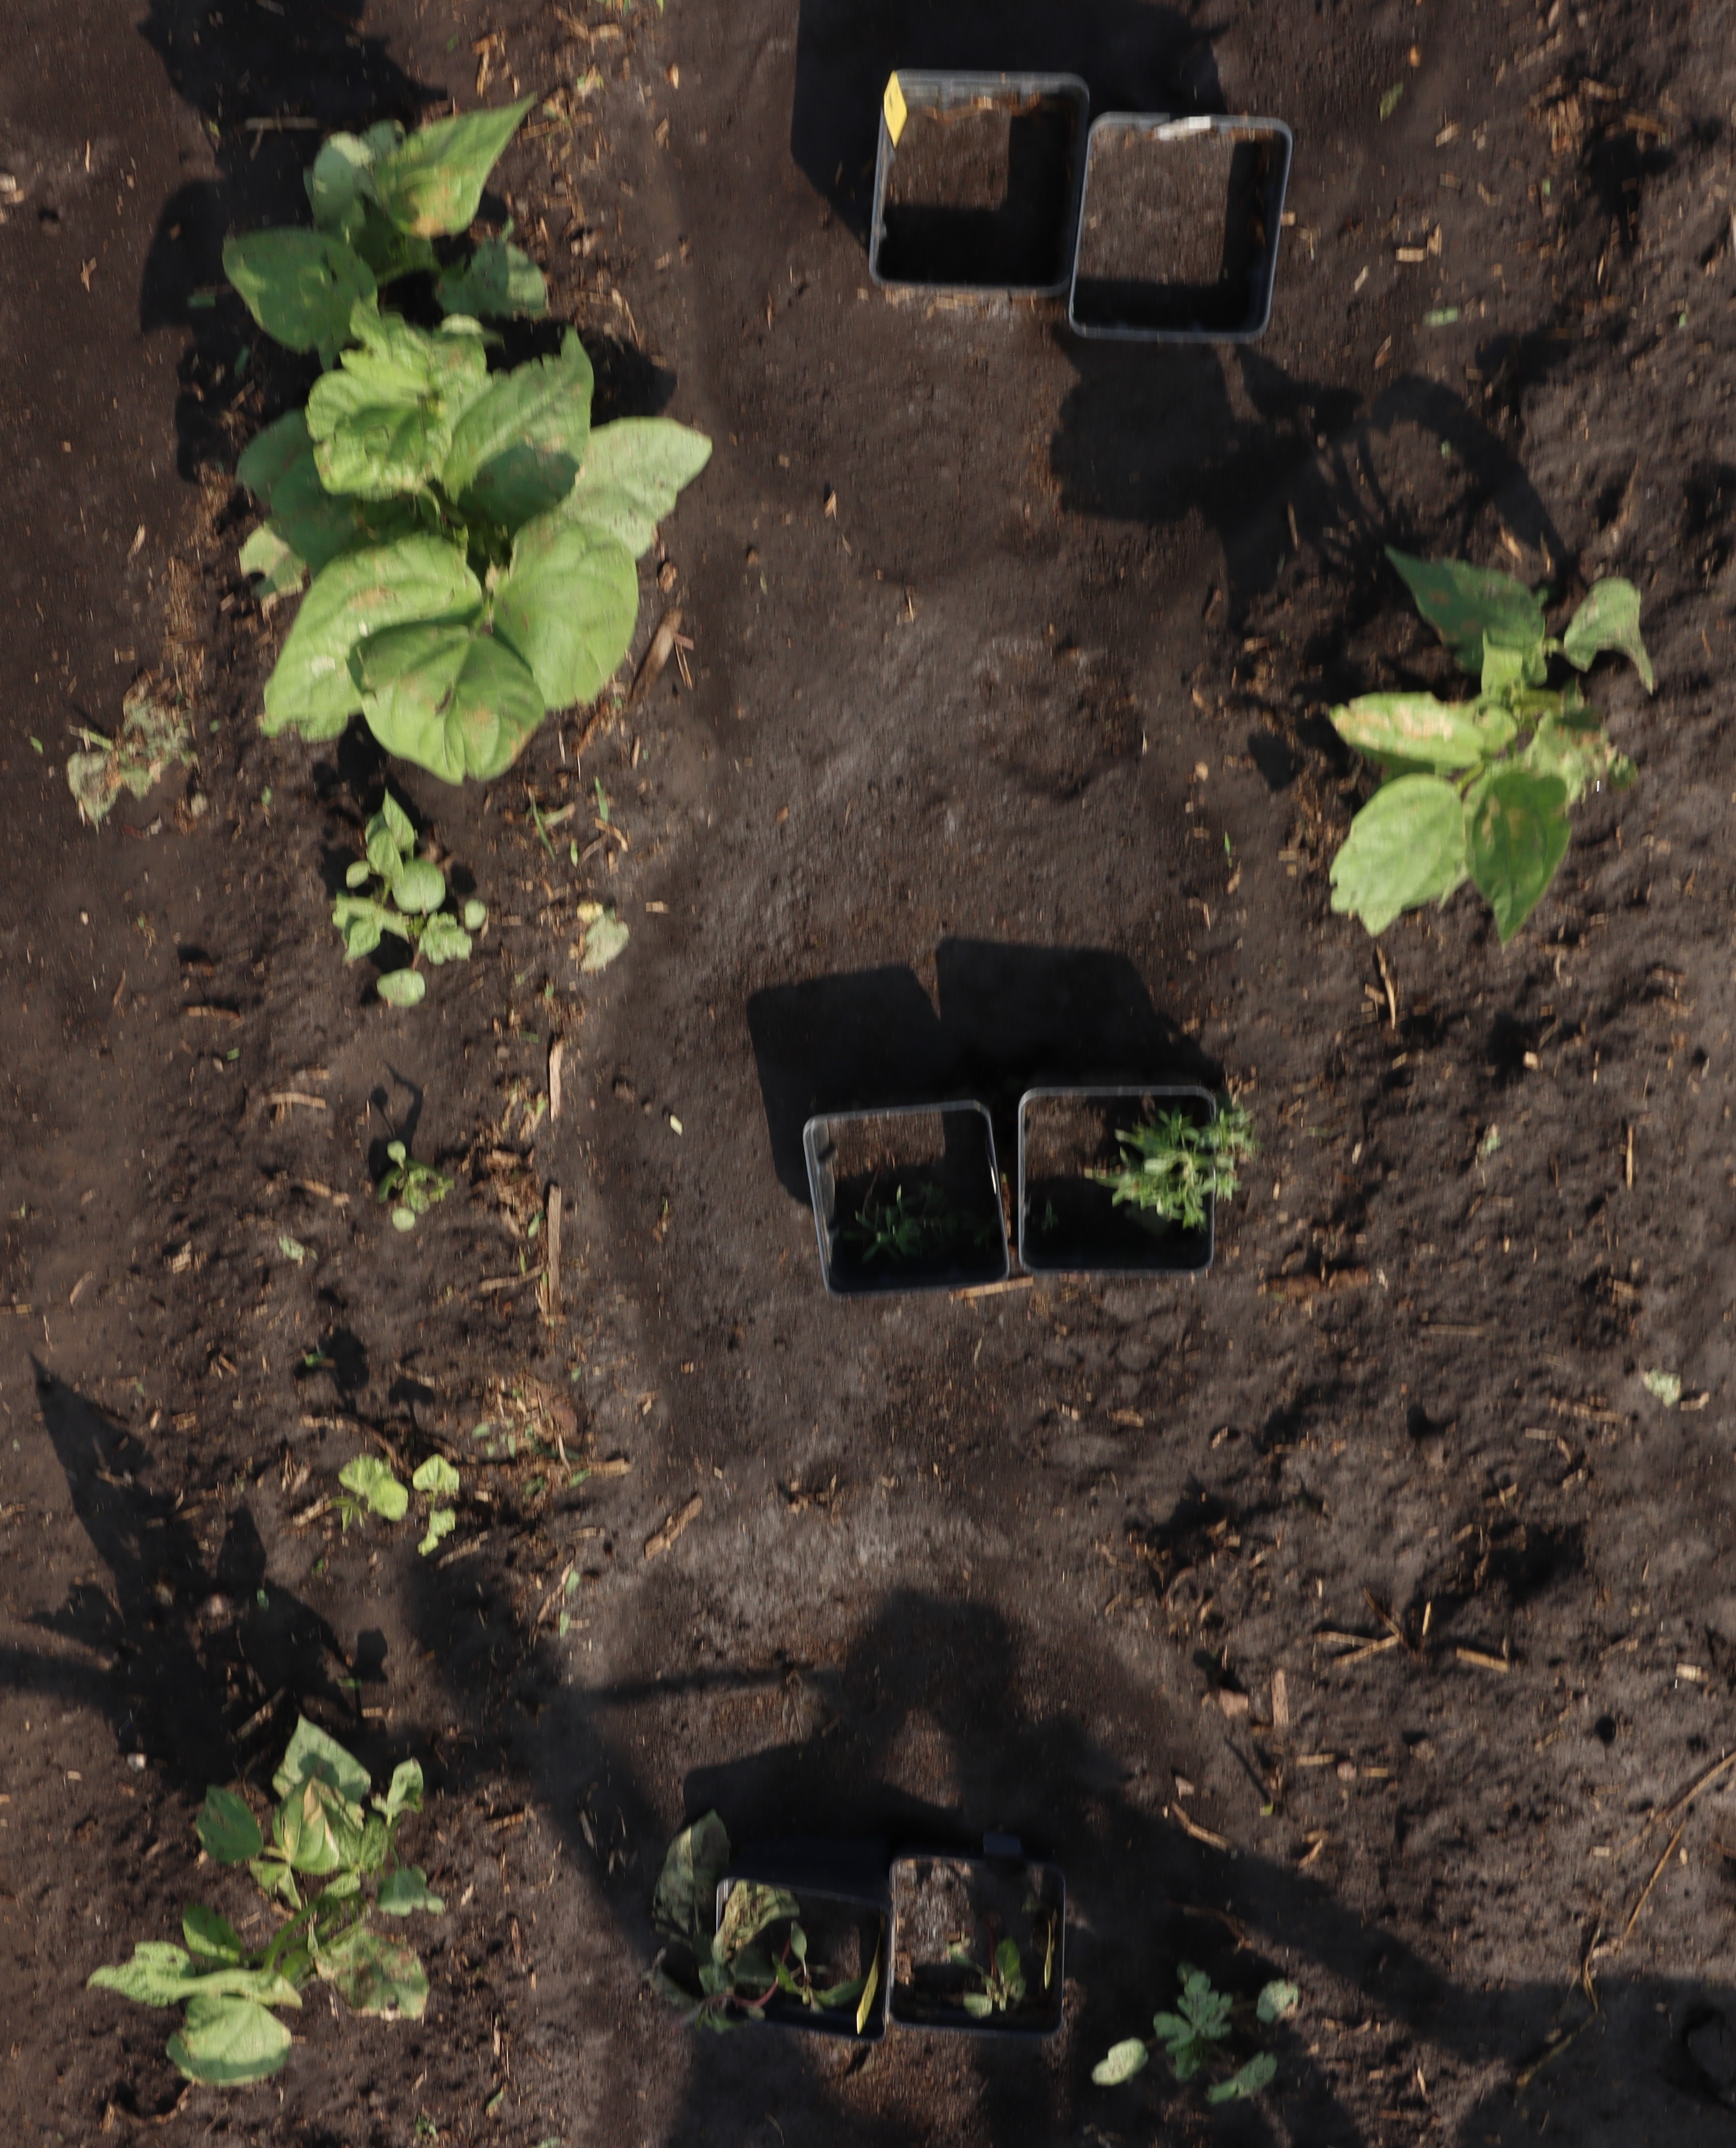
Crop: Black bean
Objects: Blackbean, Blackbean, Blackbean, Kochia, Blackbean, Waterhemp, Waterhemp